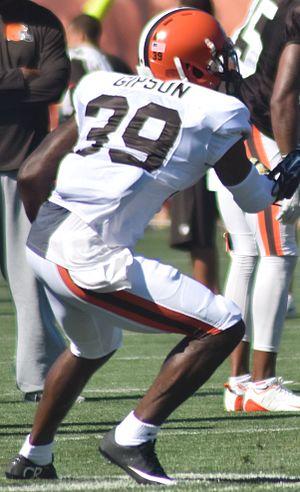
Tashaun Gipson, né le 7 août 1990 à San Bernardino, est un Américain, joueur professionnel de football américain.